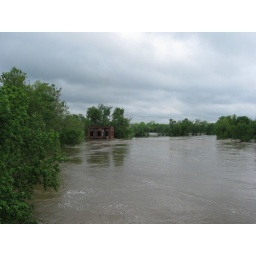
The Pump house and dam - sans the dam - in Shelbyville, TN. Taken from the HWY 231 bridge over the Duck River.